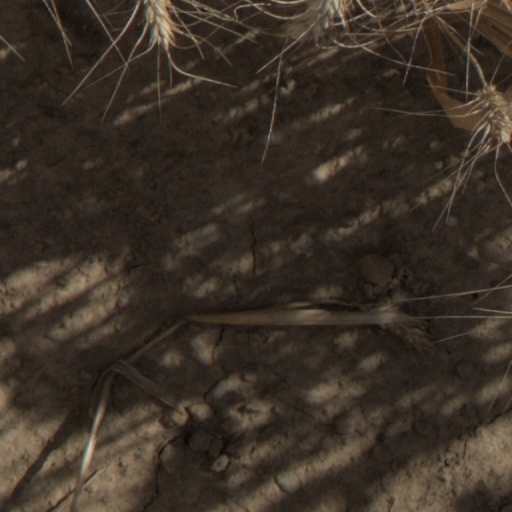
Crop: wheat